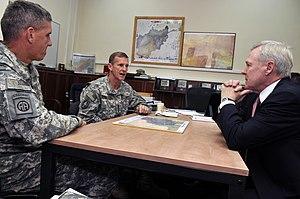
David M. Rodriguez est un officier général américain de l'armée de terre des États-Unis né à West Chester, ayant, depuis 2011, le grade de général.